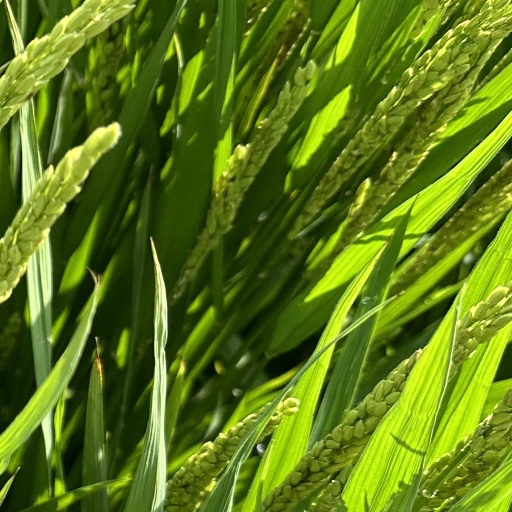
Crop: rice